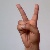
The image shows a hand gesture representing the letter 'V' in Indian Sign Language.